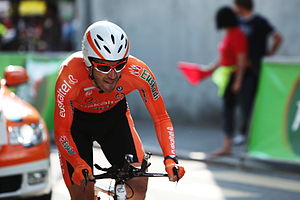
Iván Velasco
Iván Velasco Murillo er en tidligere spansk professionel cykelrytter.